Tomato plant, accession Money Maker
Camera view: vertical (180 deg); turntable rotation: 240 degrees
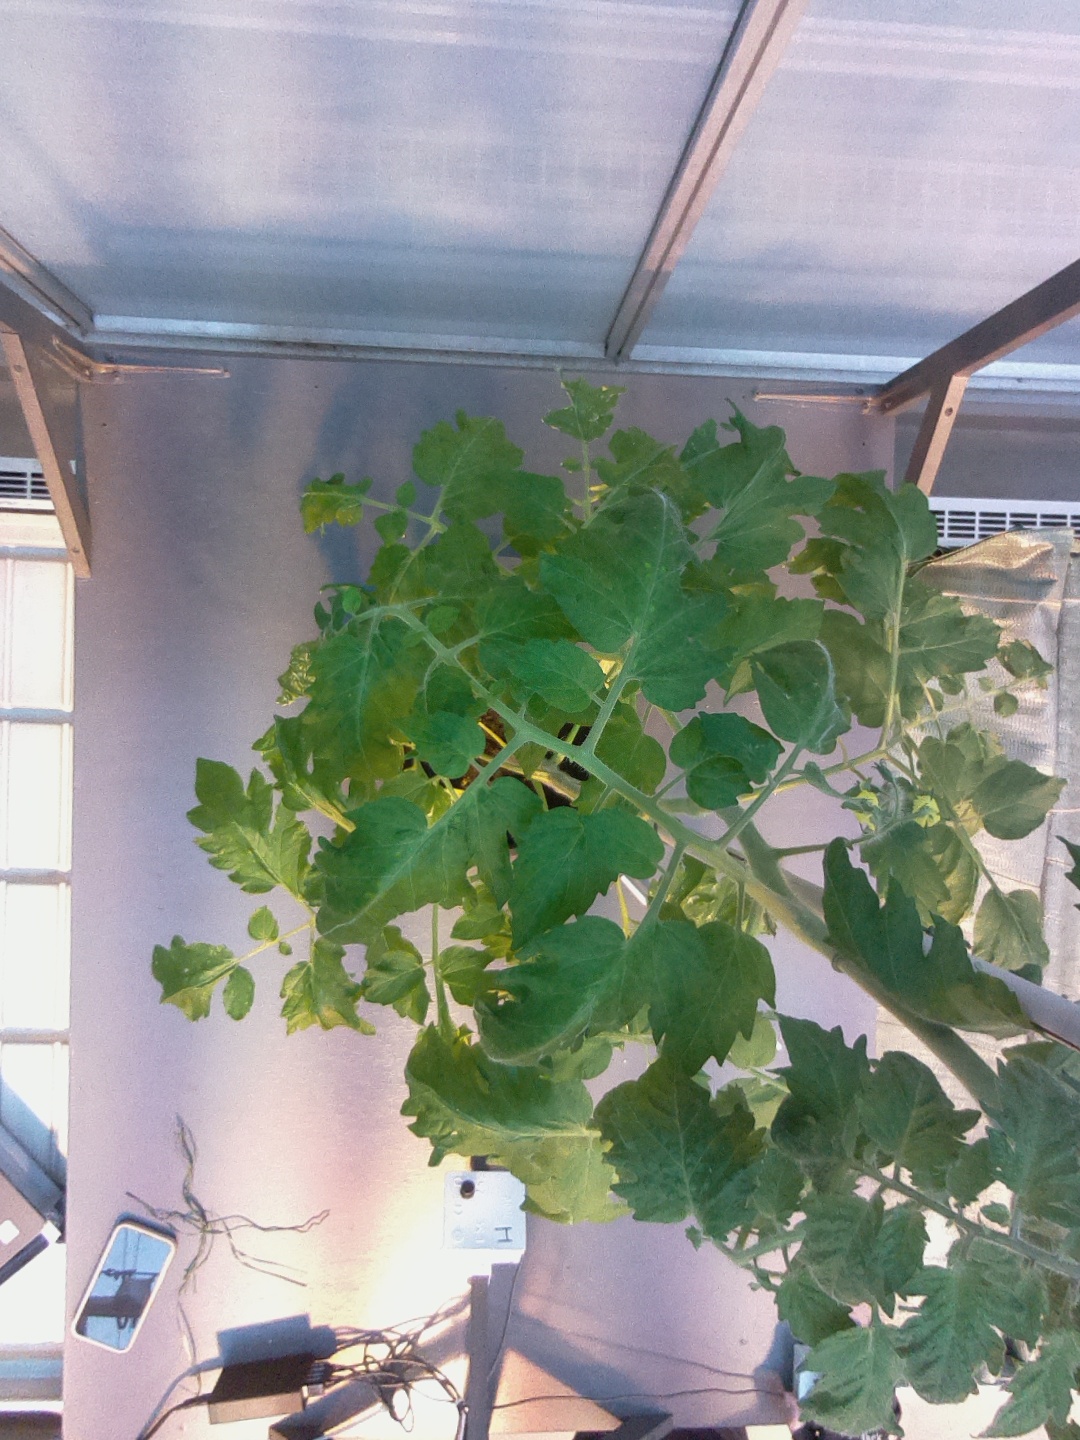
BBCH growth stage 62: 20%-30% of flowers open